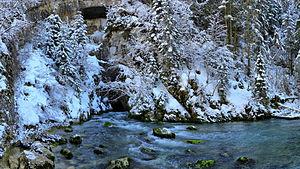
Parc Naturel Régional du Haut Jura
Le Doubs est une rivière française et suisse traversant trois départements de la région Bourgogne-Franche-Comté : le Doubs auquel il a donné son nom, le Jura et la Saône-et-Loire, ainsi que les cantons suisses de Neuchâtel et du Jura. C'est le principal affluent de la Saône et par conséquent un sous-affluent du Rhône.
Liste non exhaustive des principales exsurgences situées dans le département du Doubs avec photo et tri possible par nom, cours d'eau alimenté ou commune où elle est située.